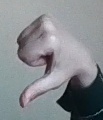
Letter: waw